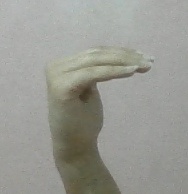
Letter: haa